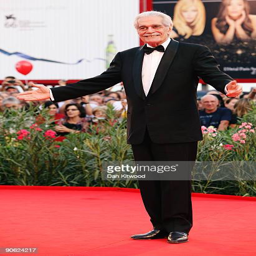
actor attends ceremony at person during festival